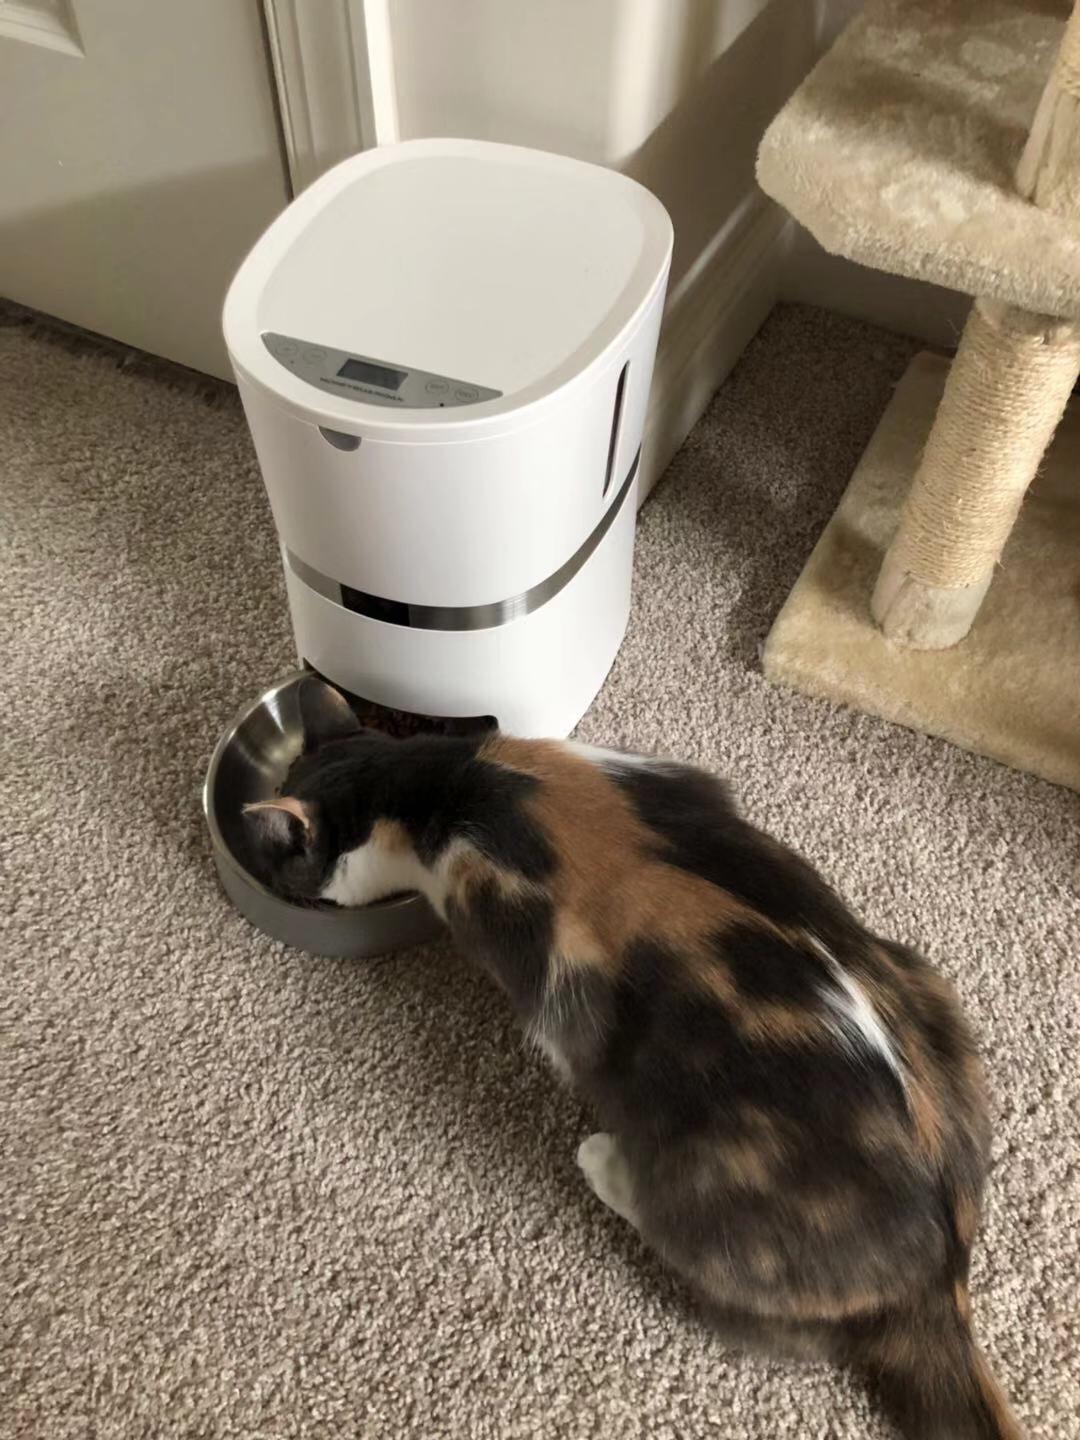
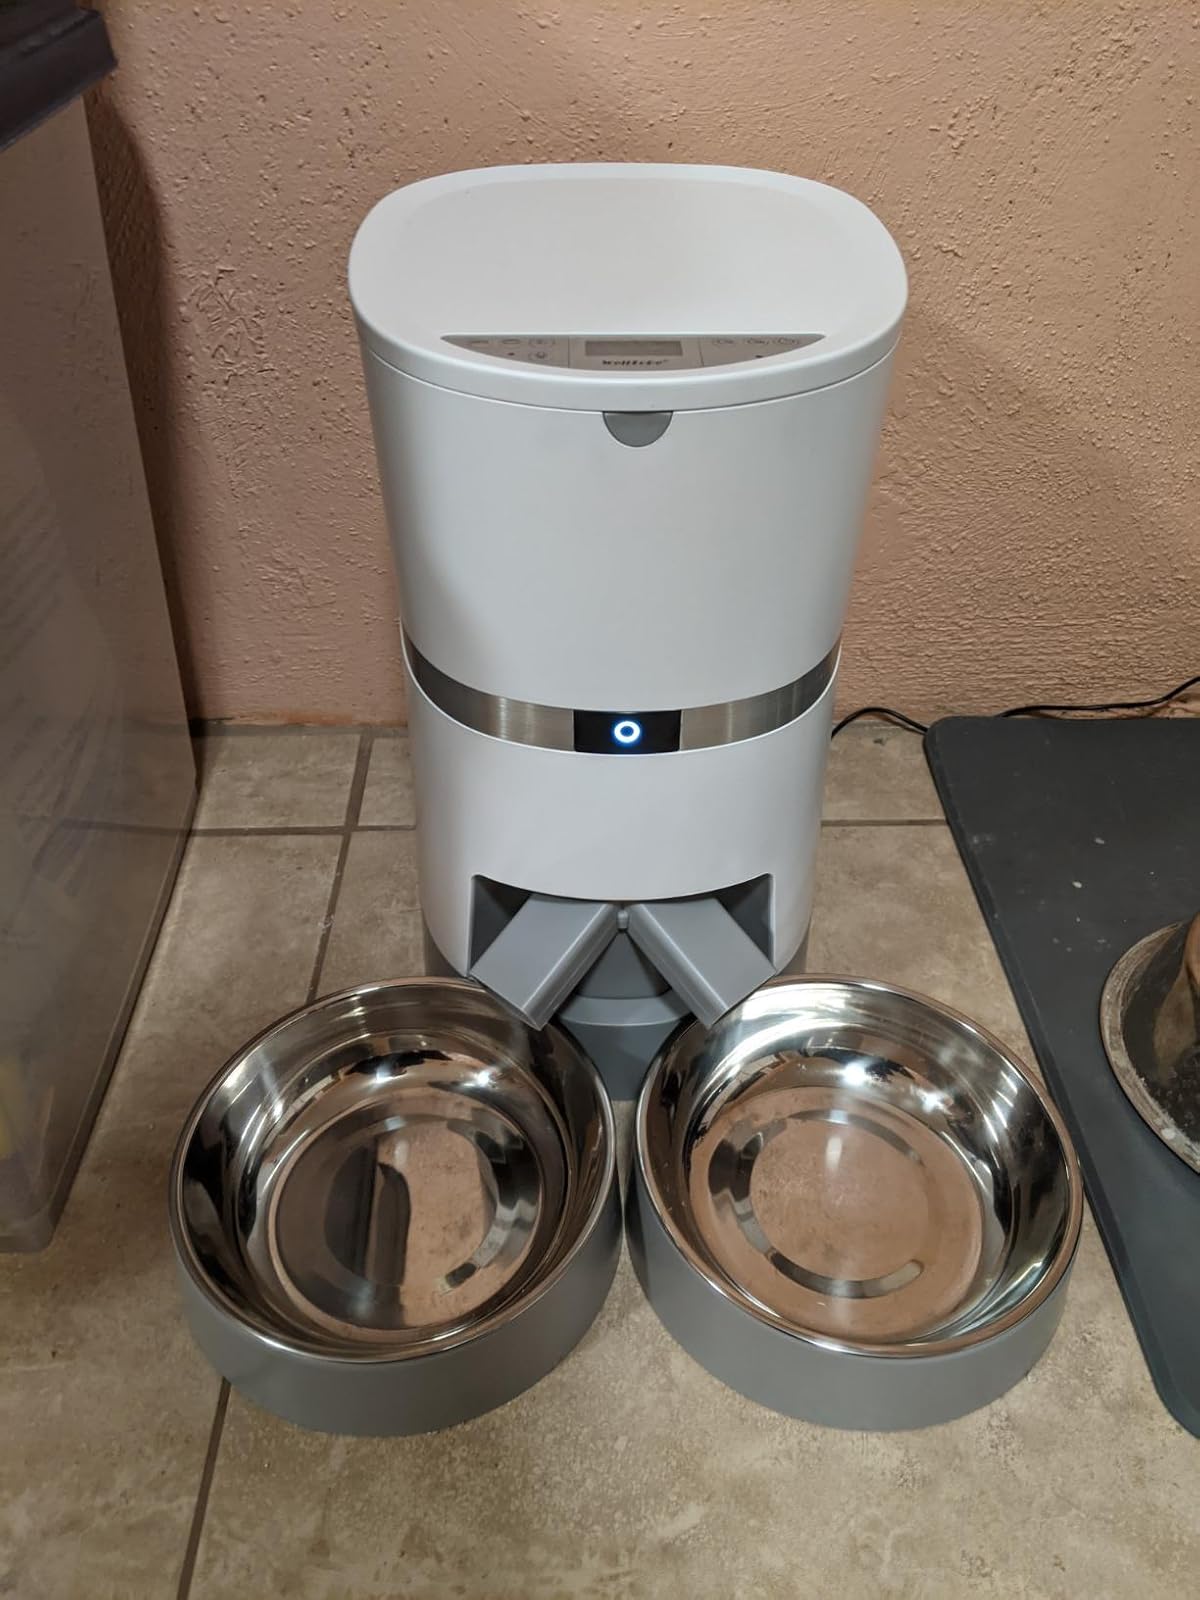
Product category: items_feeder
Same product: no